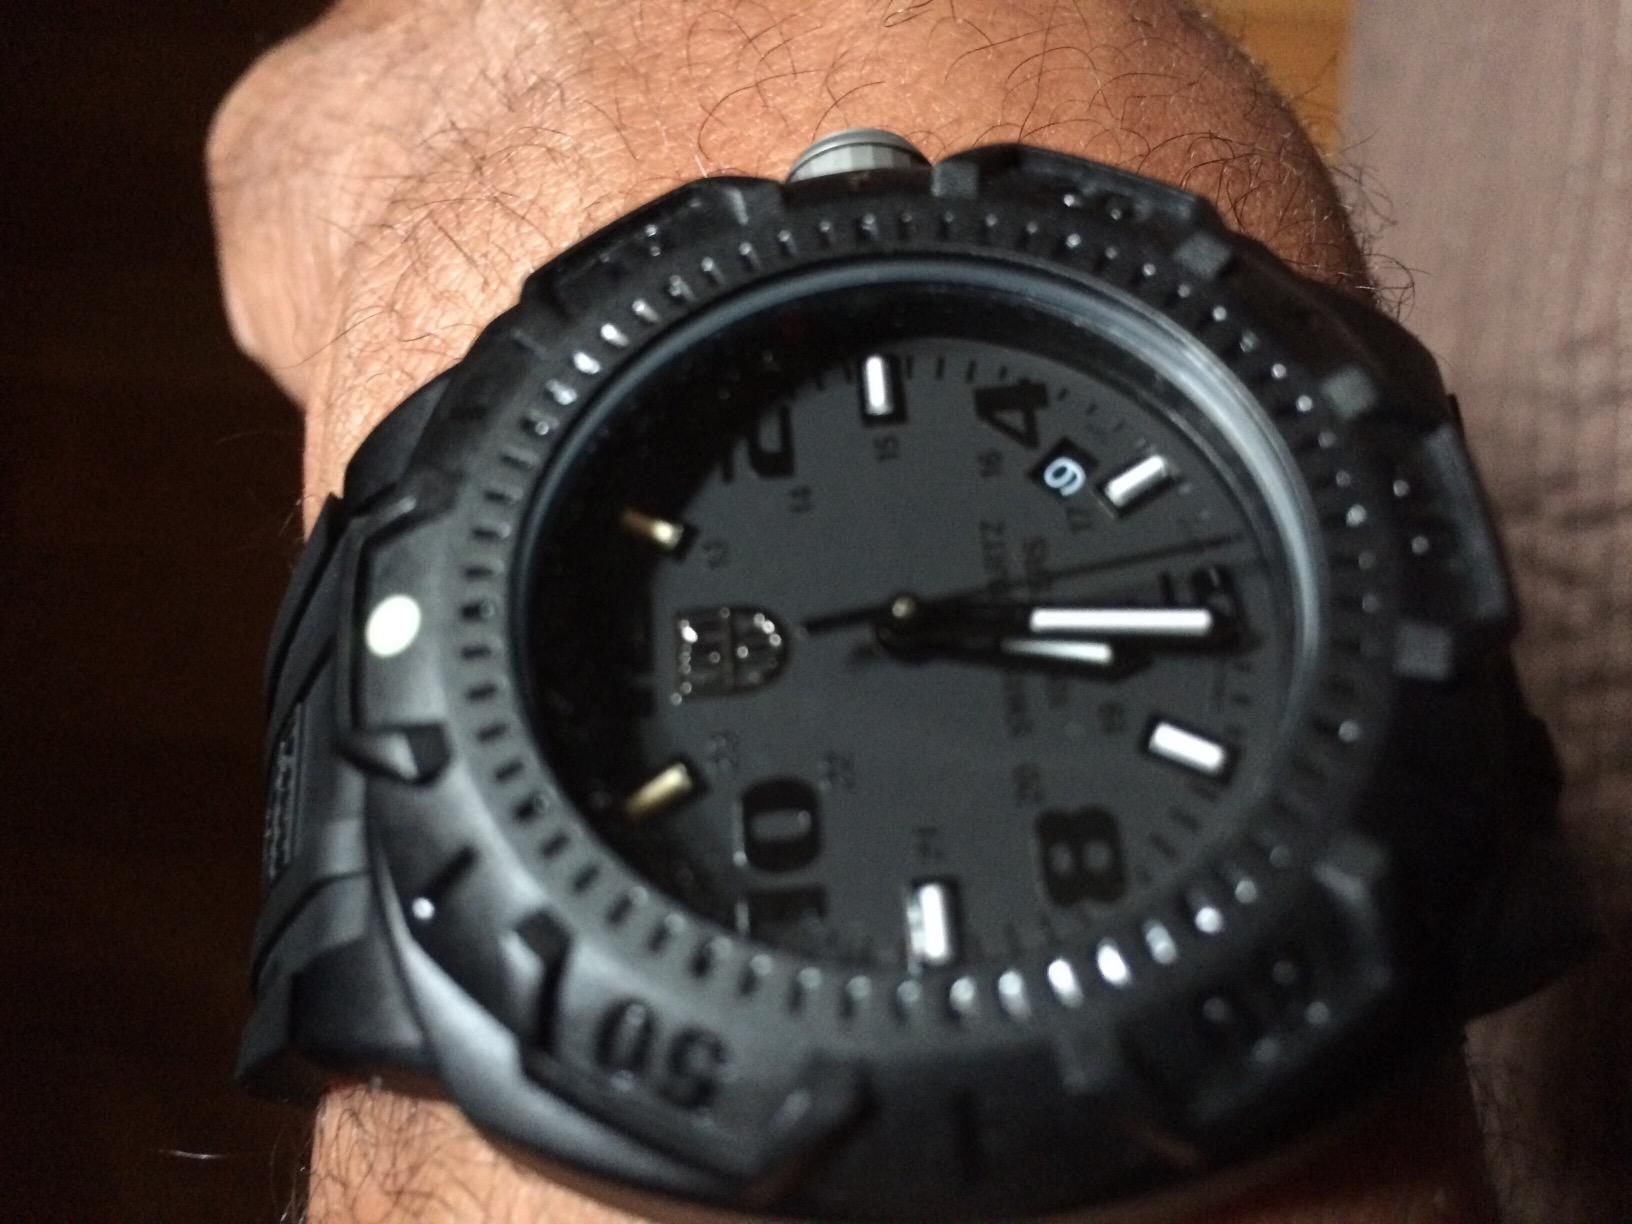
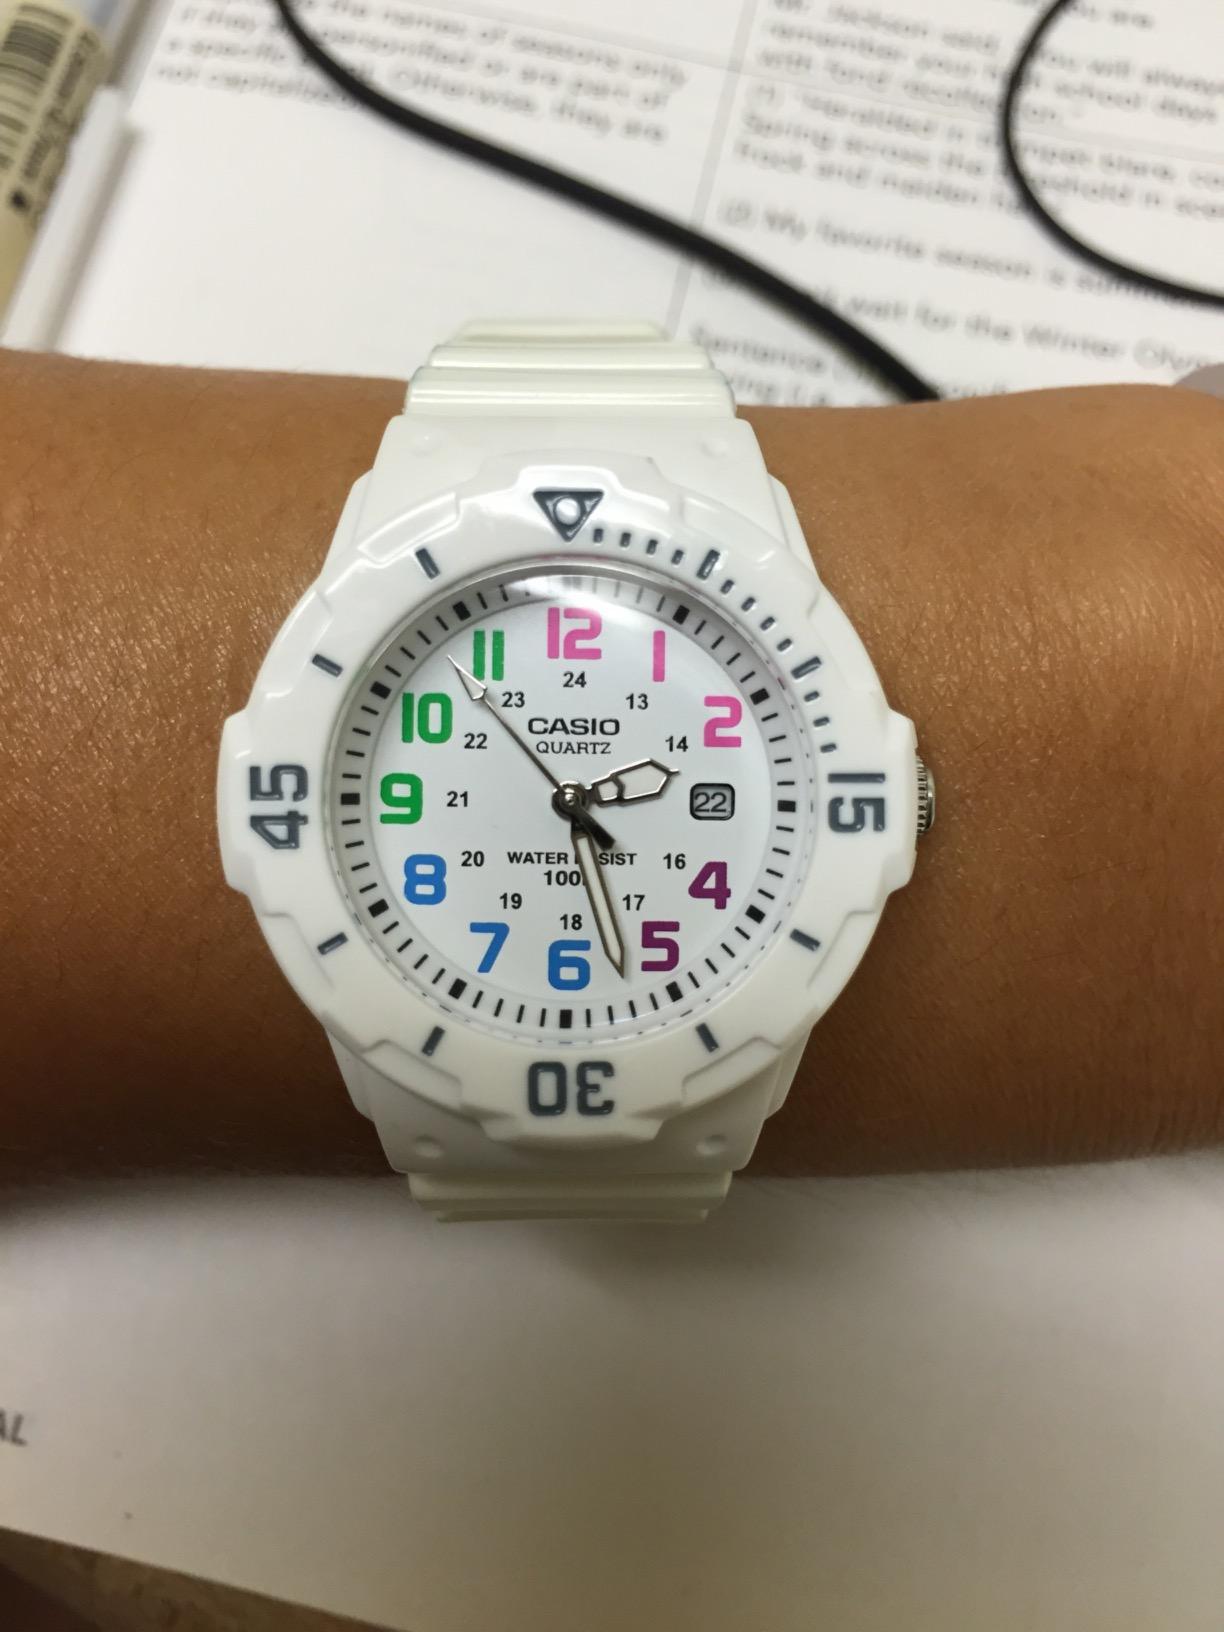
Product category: accessories_watch
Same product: no